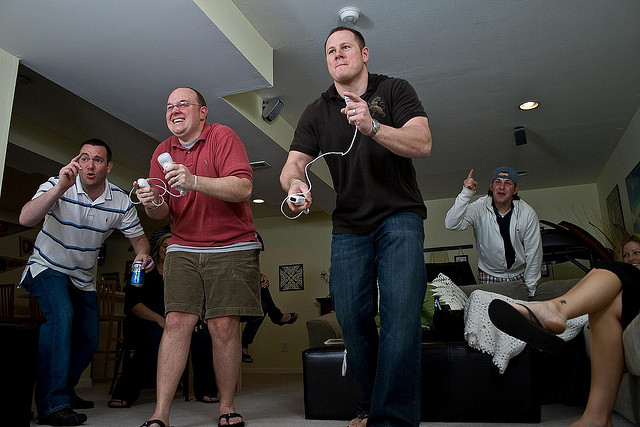
user: Given an image and a question. Answer the question in a short answer. Question: Are these guys amateur singers or professionals? Short Answer:
assistant: amateur